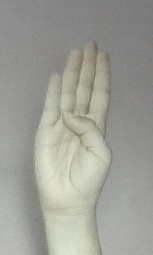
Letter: kaaf